John I, Margrave of Brandenburg

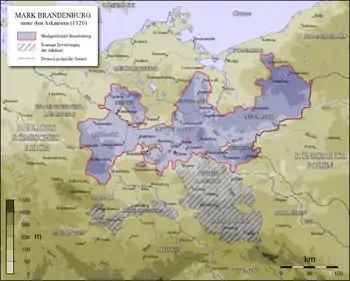
The Ascanian Margraviate of Brandenburg, around 1320

After the death of Count Henry of Brunswick-Lüneburg in 1227, the brothers supported his nephew, their brother-in-law Otto the Child, who was only able to prevail against Hohenstaufen's claims and its vassals by force of arms. In 1229, there was a feud with former regent Archbishop Albert, which ended peacefully. Like their former opponents and defenders, they appeared at the Diet of Mainz in 1235, where the Public Peace of Mainz was proclaimed.